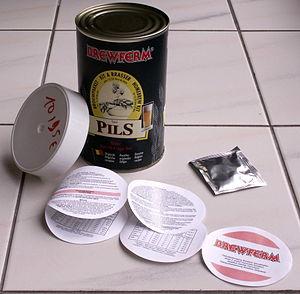
Le brassage amateur, également connu au Québec sous l'anglicisme homebrewing, est un ensemble de techniques amateurs et d'outils adapté au brassage de la bière chez les particuliers.